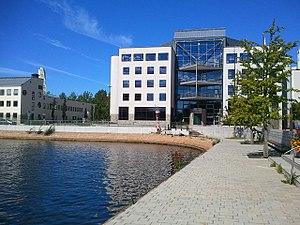
Gäddan, bâtiment accueillant les sciences politiques et les langues à l'université de Malmö
L’université de Malmö est une université suédoise basée à Malmö, en Scanie. Elle a été fondée le 1ᵉʳ juillet 1998. L'université a la plus haute proportion de femmes professeurs de Suède, avec près de 38%.